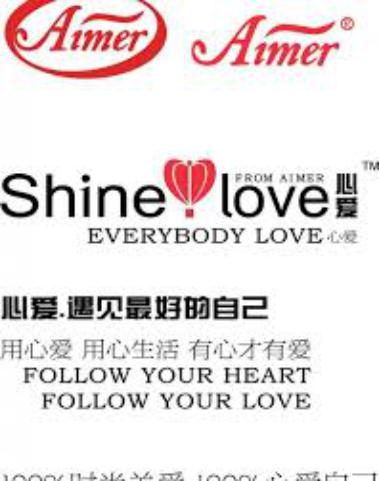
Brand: AIMER
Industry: Clothes